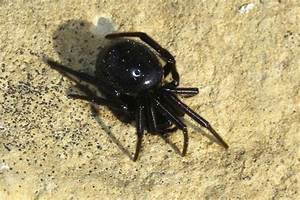
Label: ragno